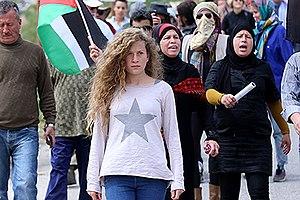
Ahed Tamimi, ou Ahed al-Tamimi, née le 31 janvier 2001 à Nabi Salih, est une adolescente activiste palestinienne qui agit contre l'occupation des territoires palestiniens.